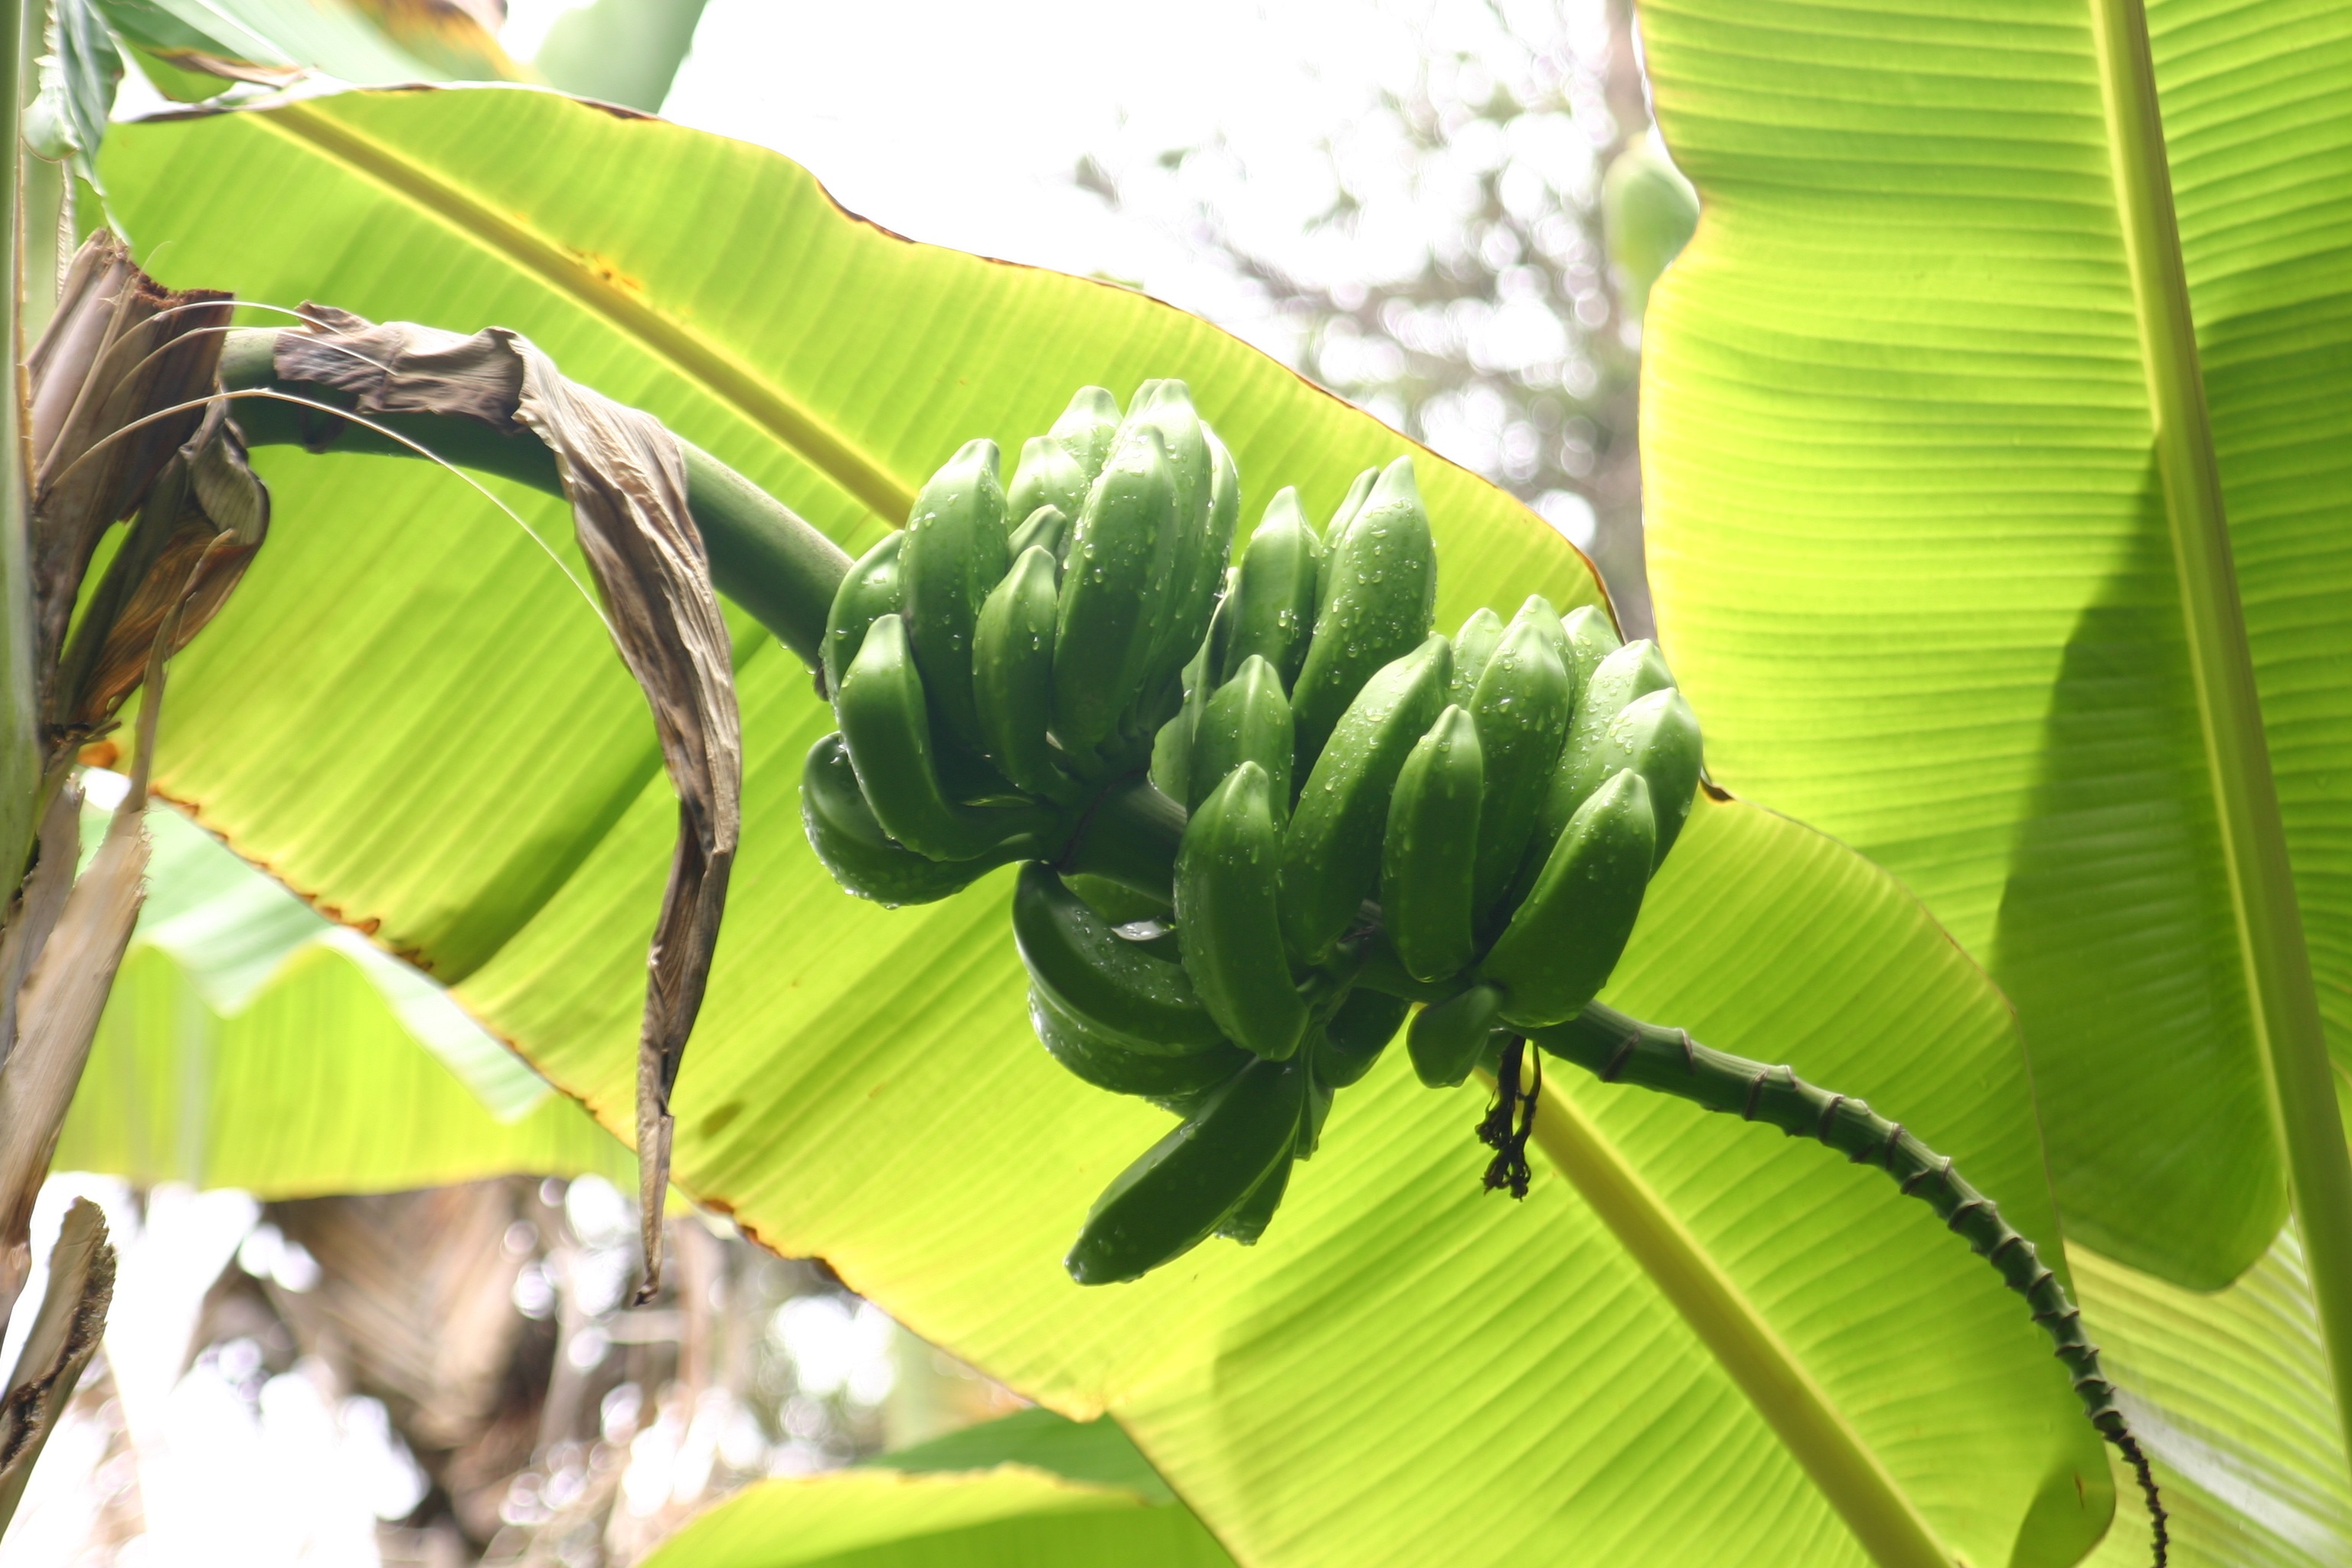
tree, branch, plant, fruit, leaf, flower, food, green, jungle, produce, tropical, botany, flora, leaves, bananas, shrub, rainforest, tropics, flowering plant, banana plant, banana tree, plant stem, land plant, arecales, banana family